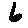
Label: 6